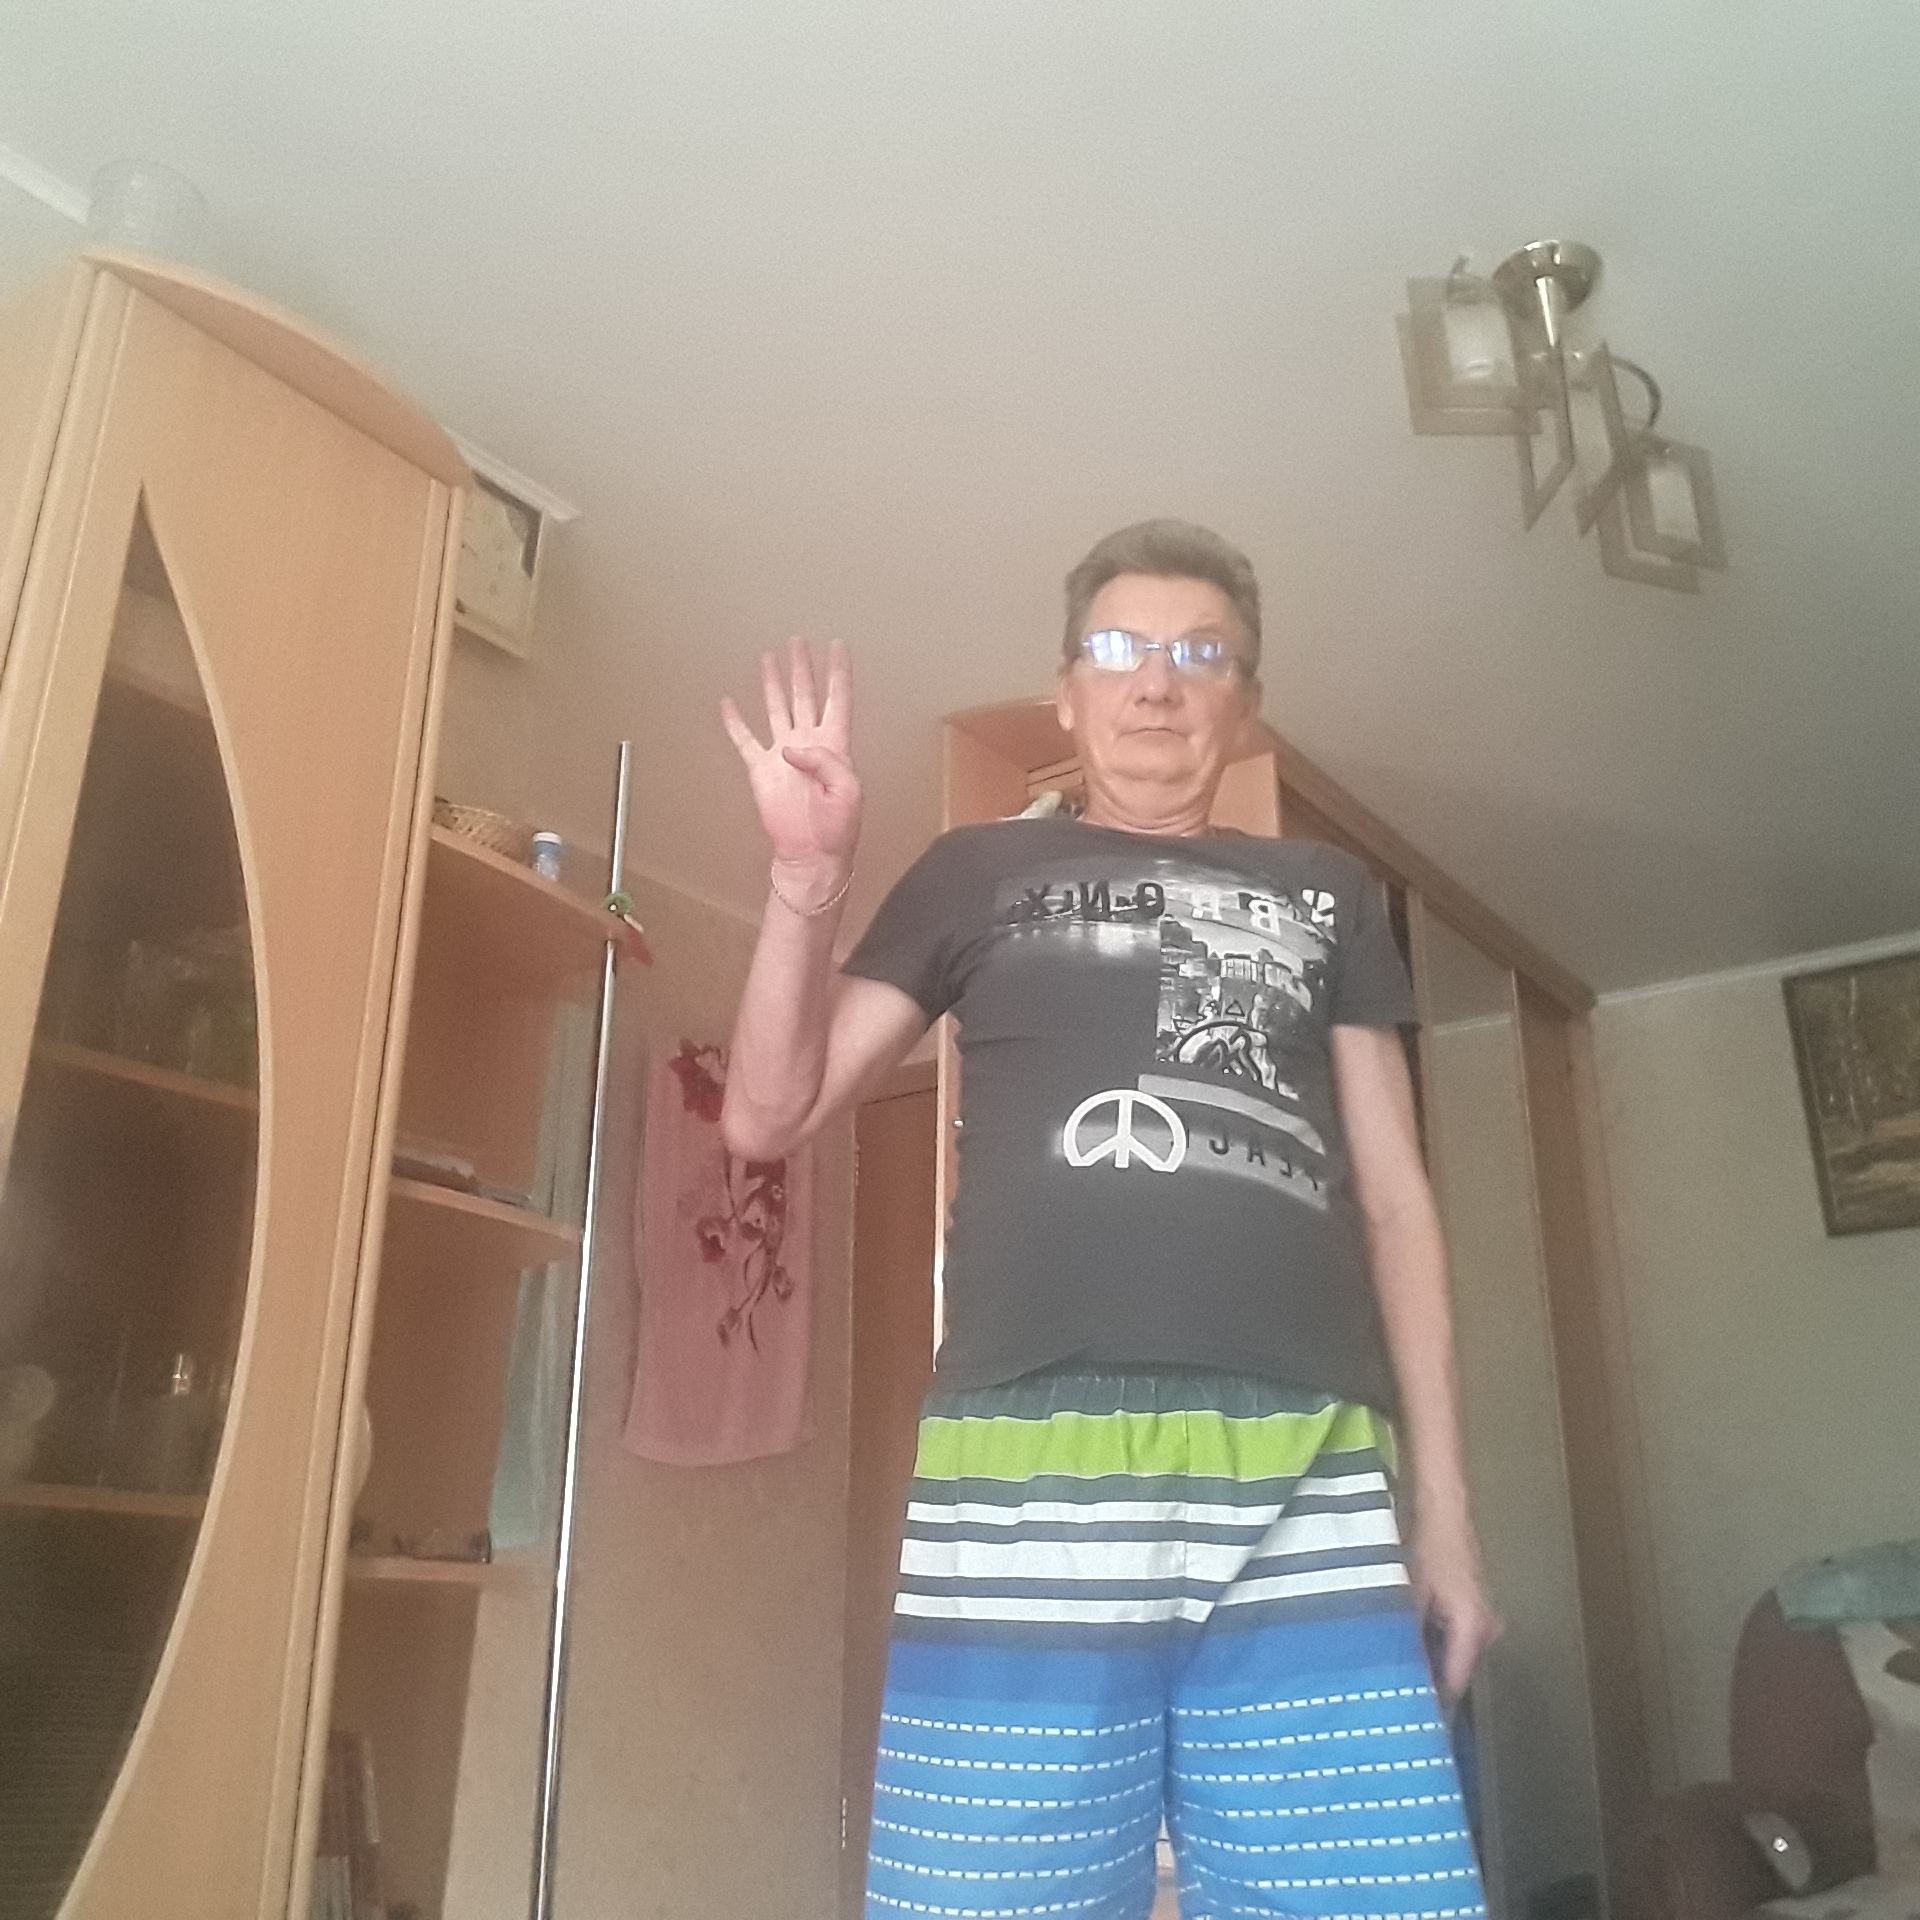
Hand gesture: four